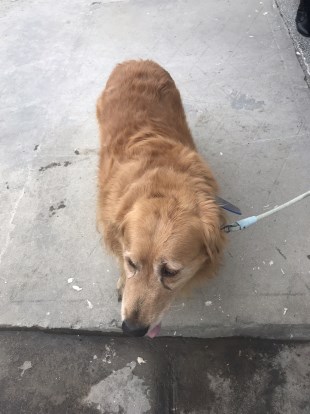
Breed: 5355-n000126-golden_retriever